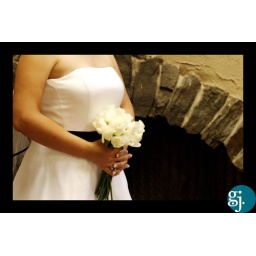
i would have liked this photo better if i had more detail in the white flower bouquet.